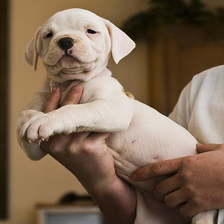
Species: dog
Breed: american bulldog